Haminoea hydatis

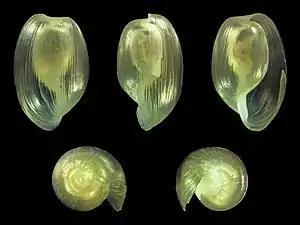
"Haminoea hydatis cymoelia"

An adult "Haminoea hydatis" can be as long as , while the shell reaches a length of . It is a fragile, inflated, oblong shell partially hidden by the mantle and parapodial lobes in crawling animals. These herbivorous swimming snails are dark brown.